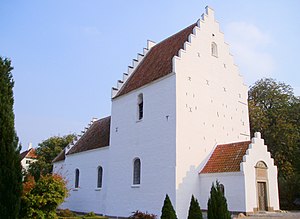
Hellerup Kirke (Faaborg-Midtfyn Kommune)
Hellerup Kirke
Hellerup Kirke er kirken i Hellerup Sogn i Faaborg-Midtfyn Kommune. Før kommunalreformen i 2007 lå kirken i Ringe Kommune.